Márcio Abreu

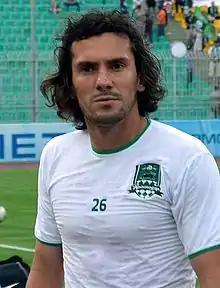
Abreu with Krasnodar in 2011

Márcio Nuno Ornelas Abreu (born 25 April 1980) is a Portuguese former professional footballer who played as a winger.